Ashe (singer)

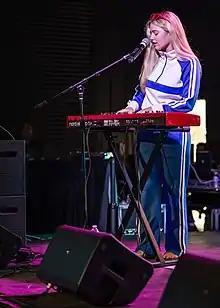
Ashe performing in 2018

Ashe released her debut EP, "The Rabbit Hole," in June 2018. The EP was described as "a versatile and compelling seven-track affair." Ashe supported Quinn XCII on his "From Michigan with Love World Tour," during which she also released her single "Moral of the Story""." On April 5, 2019, Ashe released the four-track EP, "Moral of the Story: Chapter 1", which Finneas O'Connell entirely produced. O'Connell also produced three of the four tracks on her sequel EP, "Moral of the Story: Chapter 2."